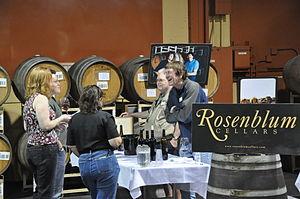
Dégustation à Rosenblum Cellars, Alameda
Le syndicat des vignerons d'East Bay, est une association de vinificateurs de Californie ne possédant pas de vignoble, qui achète des raisins pour les vinifier en ville. Ils font partie du mouvement Urban winery qu'ils ont initié à la fin des années 1970 et qui couvre actuellement la côte Est et Ouest des États-Unis. Leur objectif est de prendre des parts de marché sur les producteurs de la Napa Valley Vintners Association, leur concurant de North Bay.